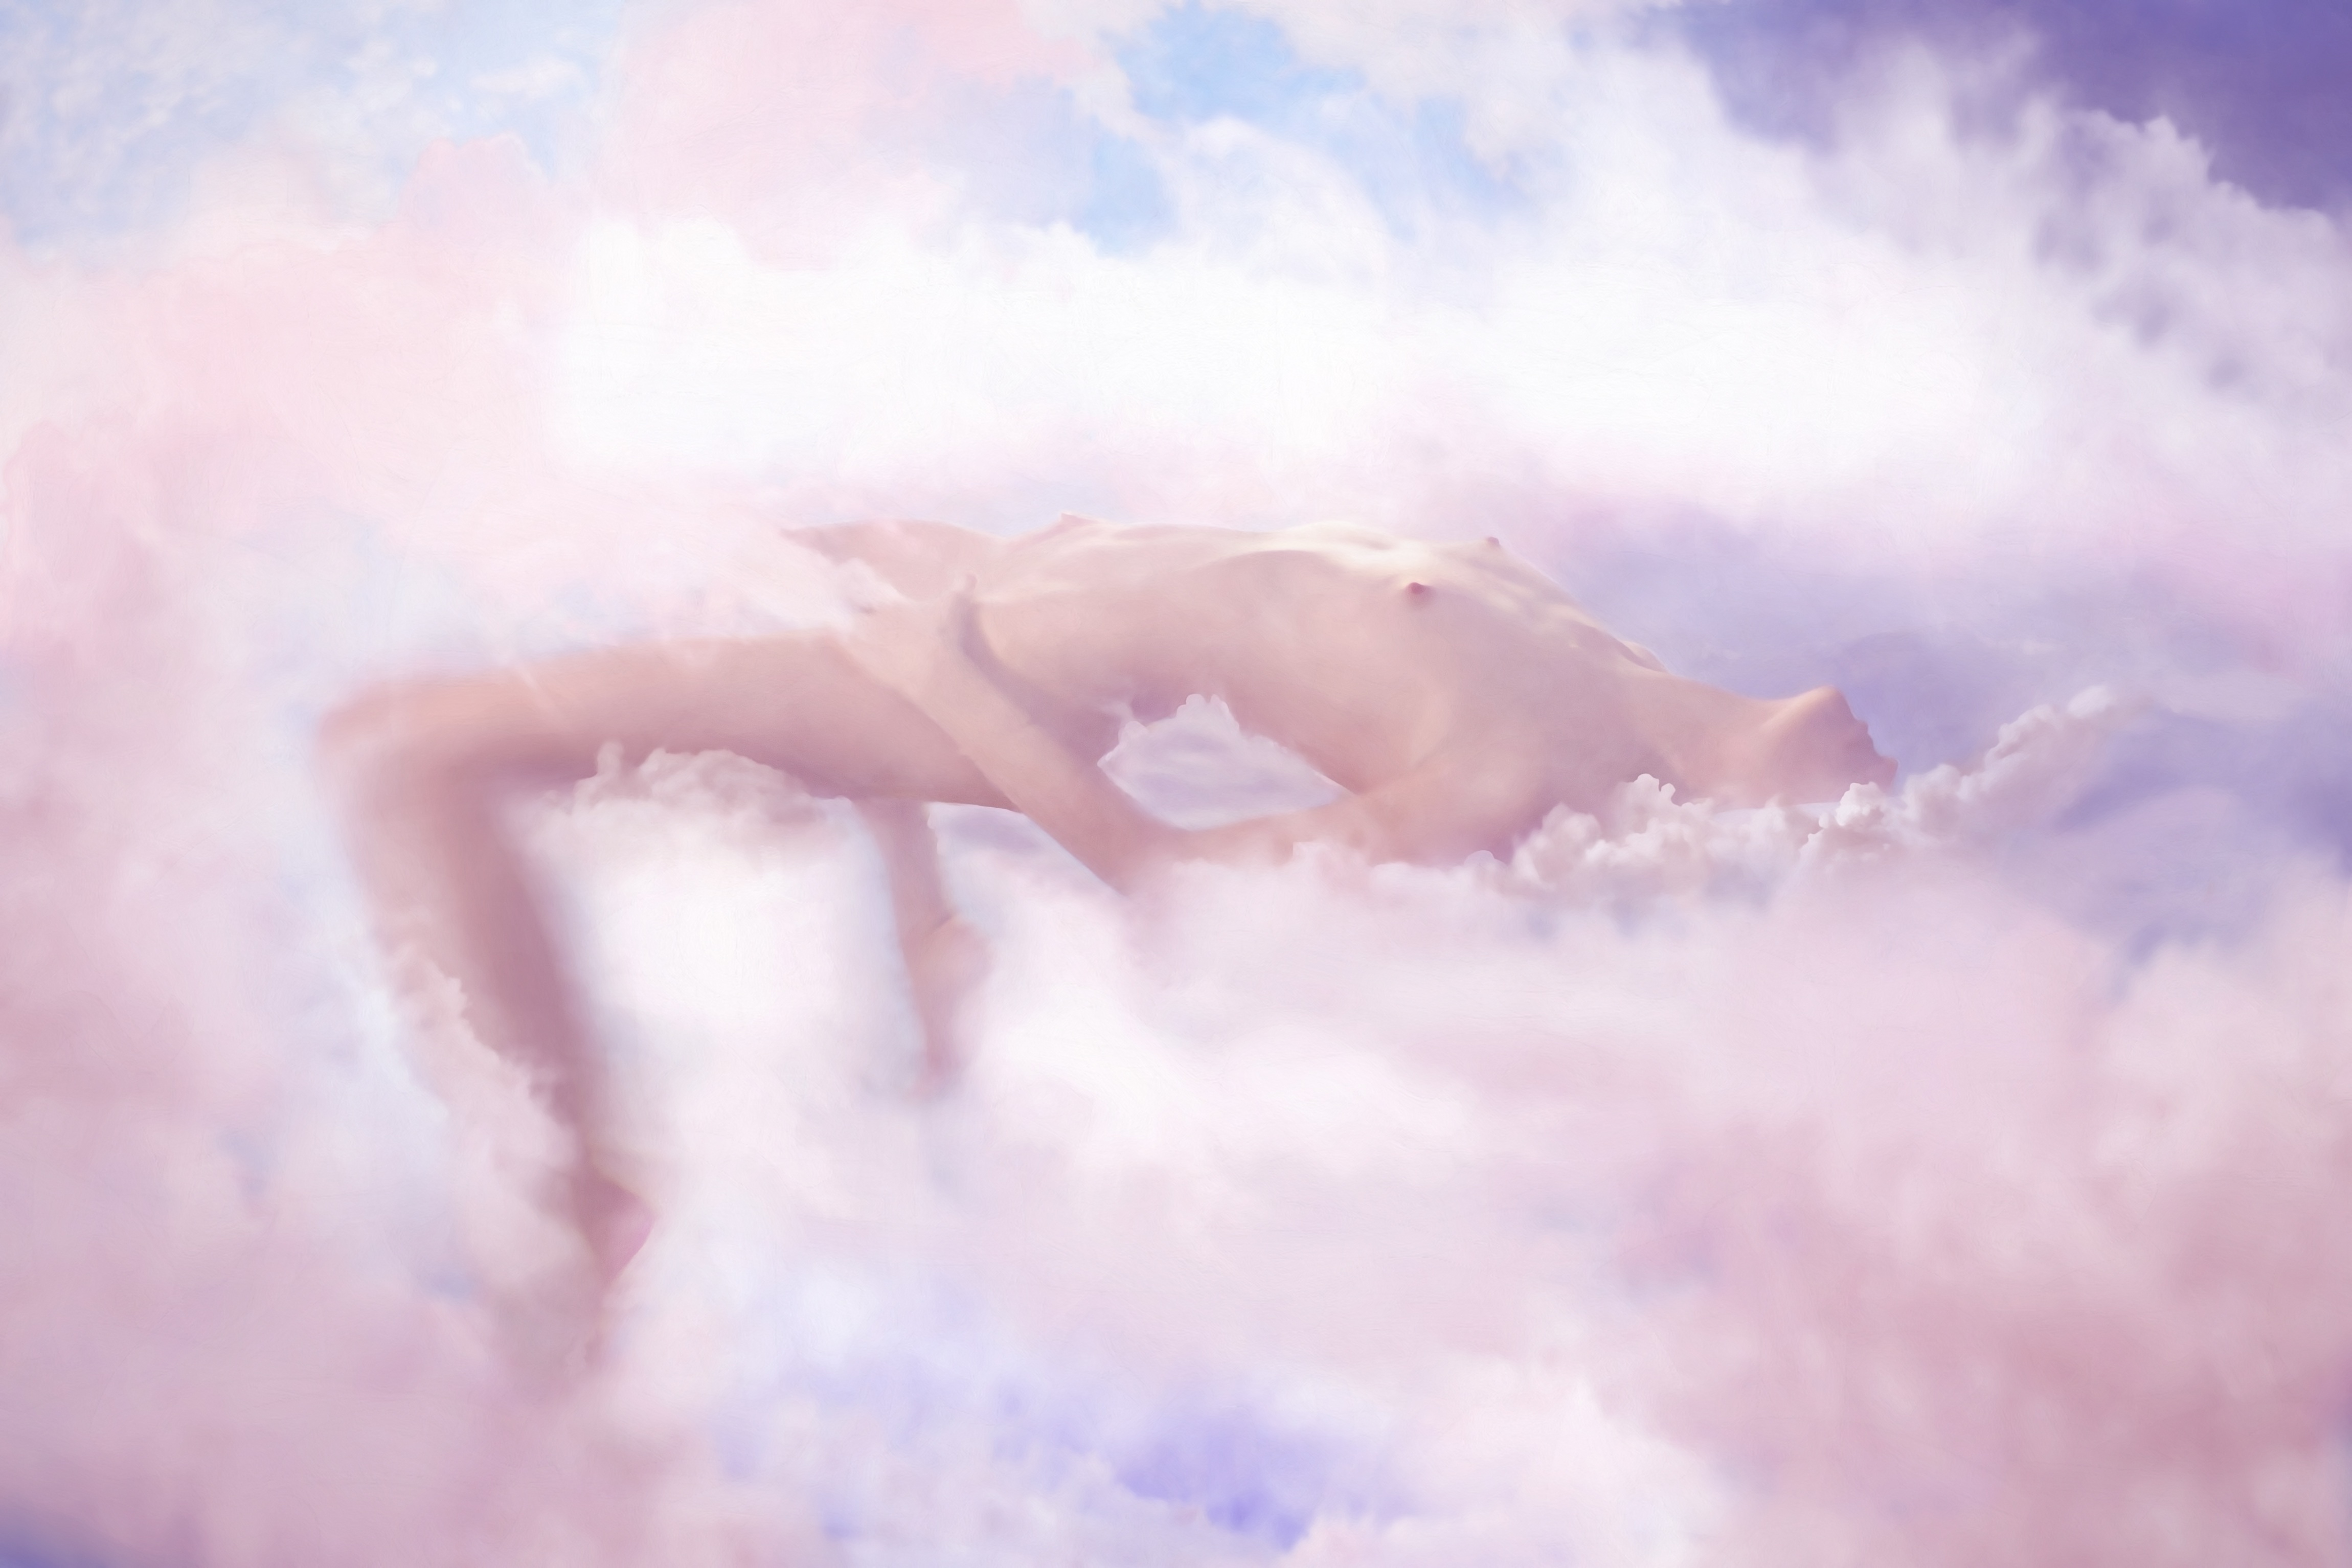
hand, cloud, sky, girl, sunlight, wave, soar, clouds, body, breast, erotica, meteorological phenomenon, cloud atlas, atmosphere of earth